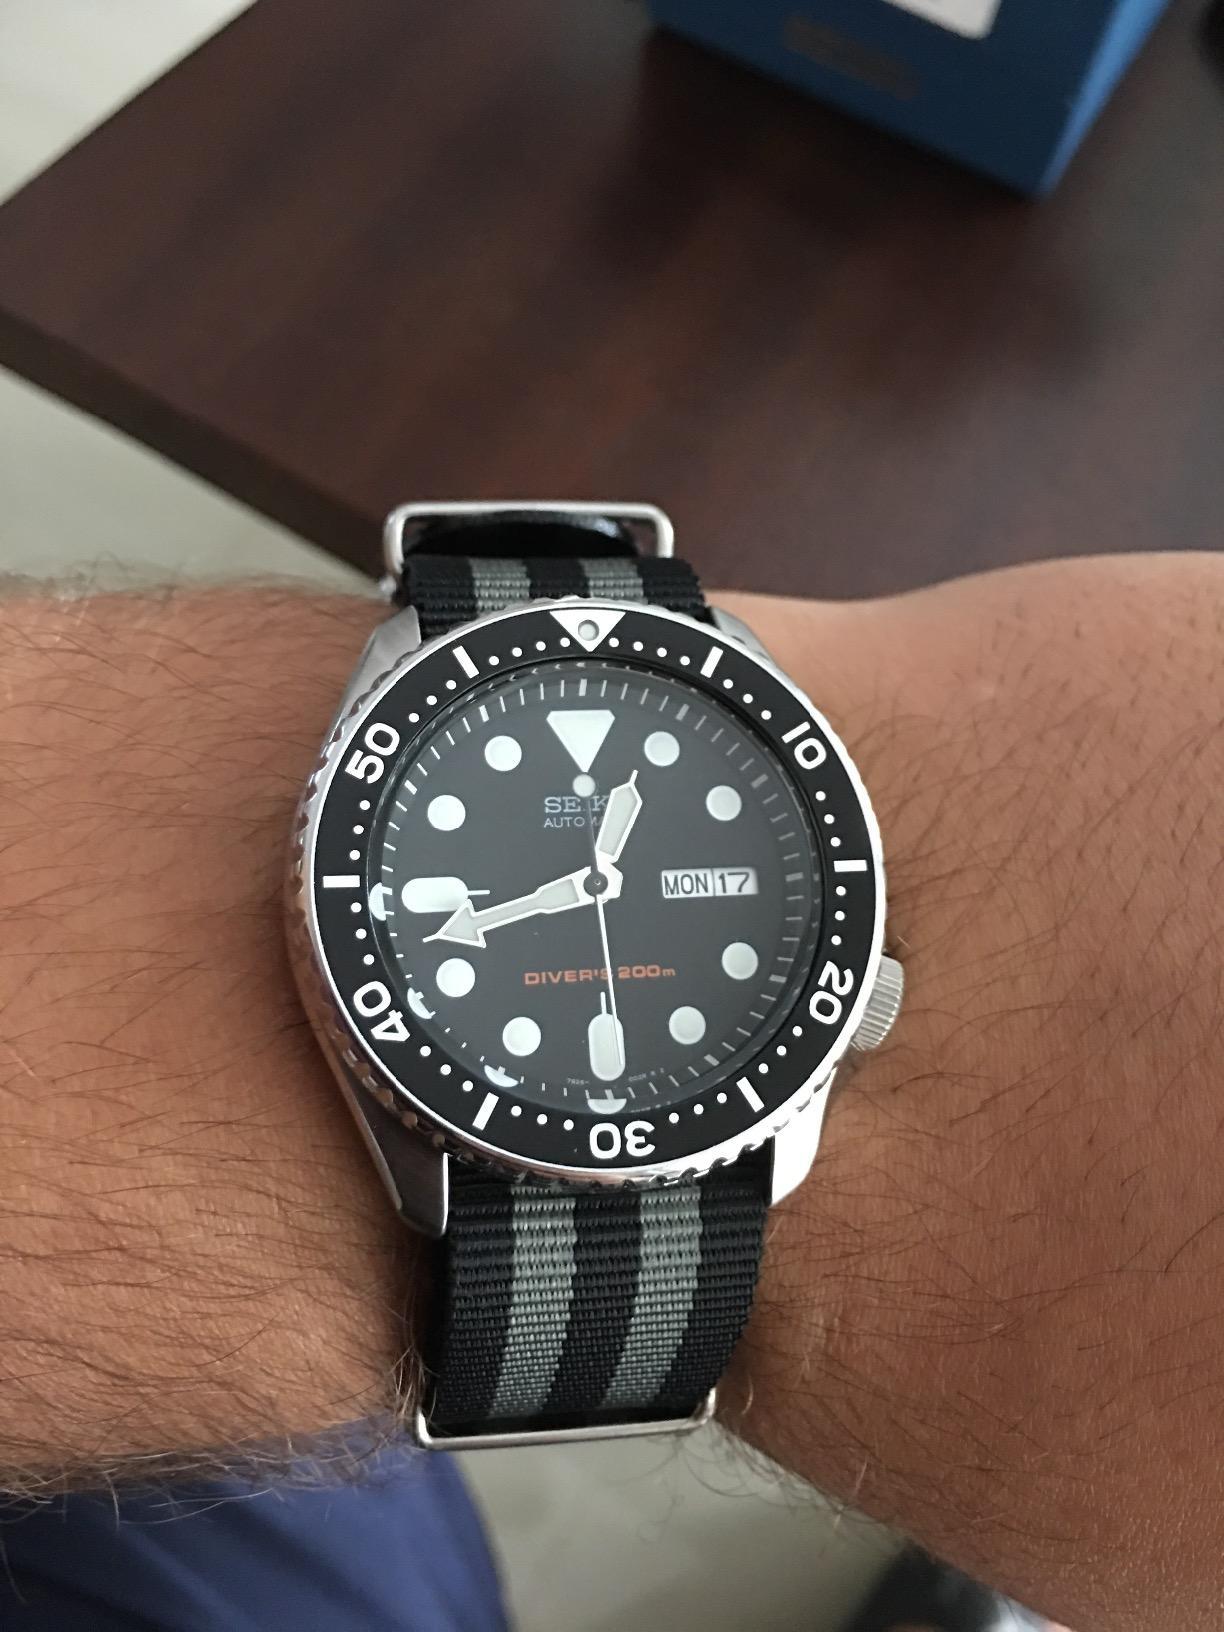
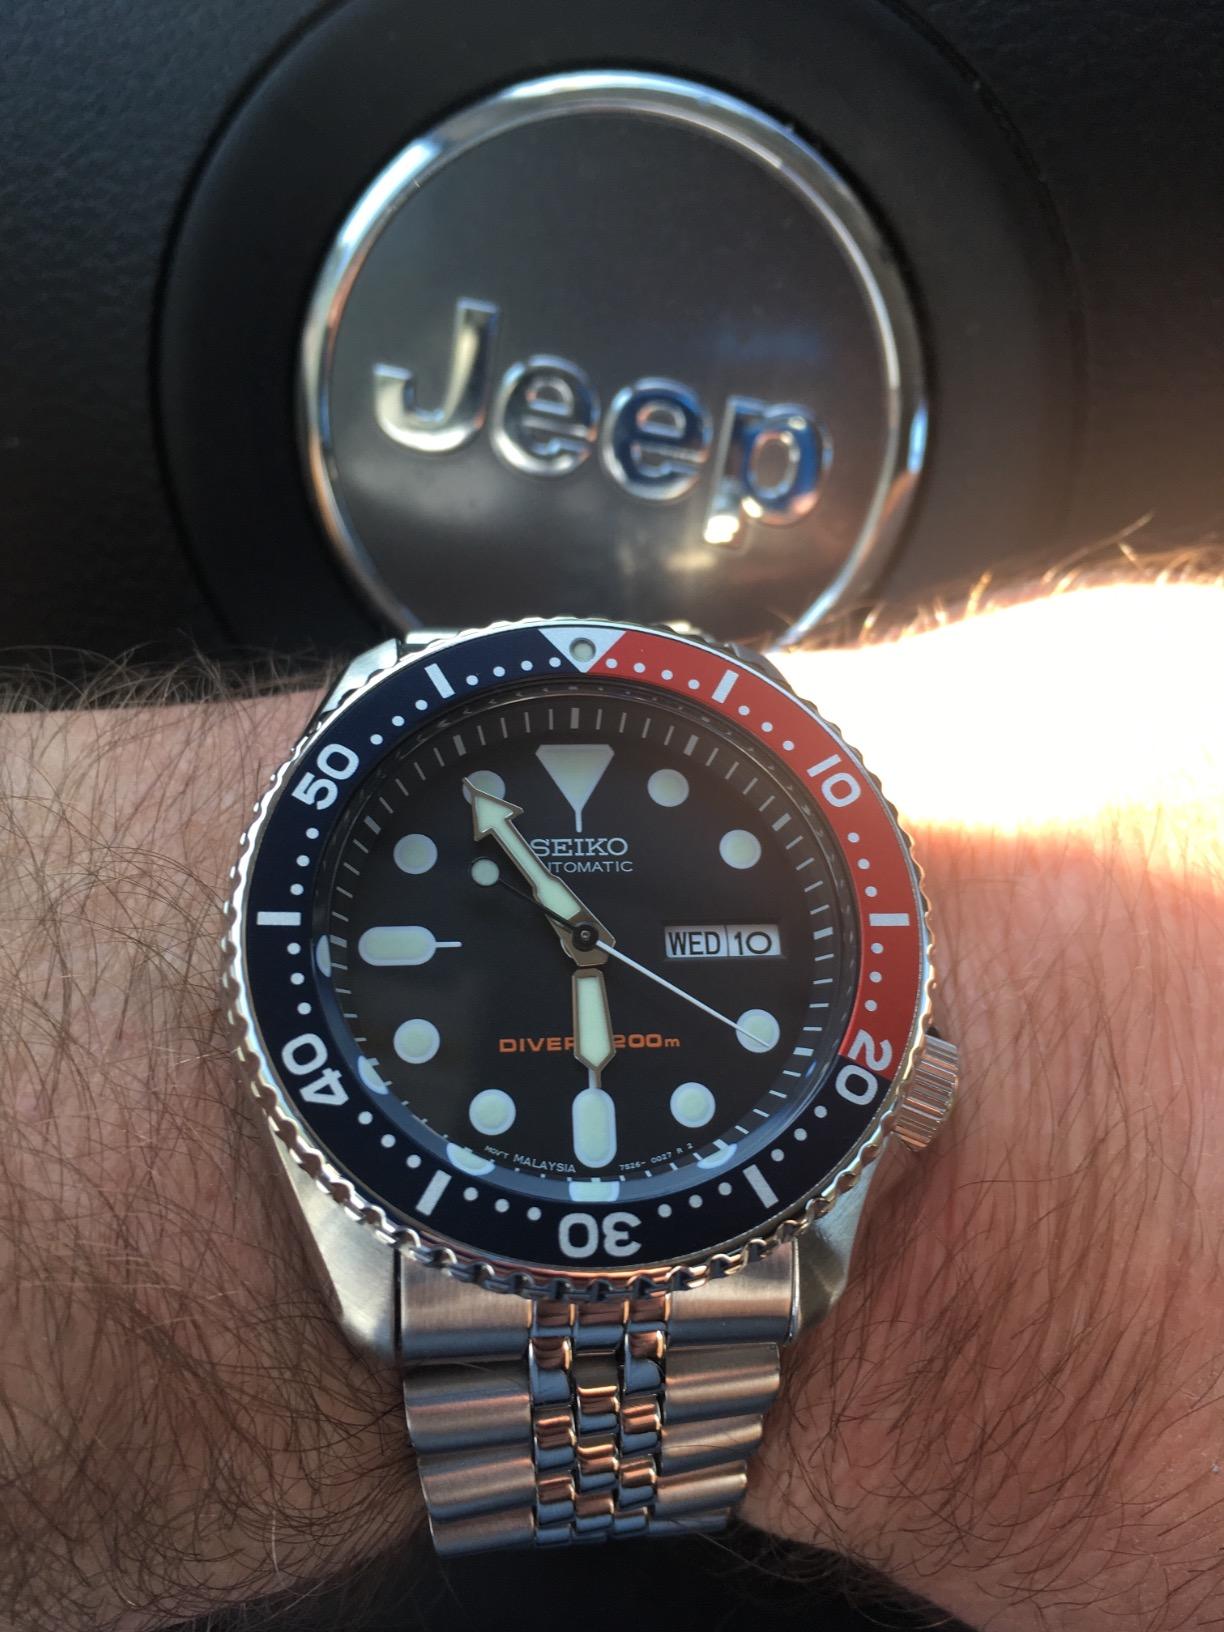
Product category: accessories_watch
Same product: no